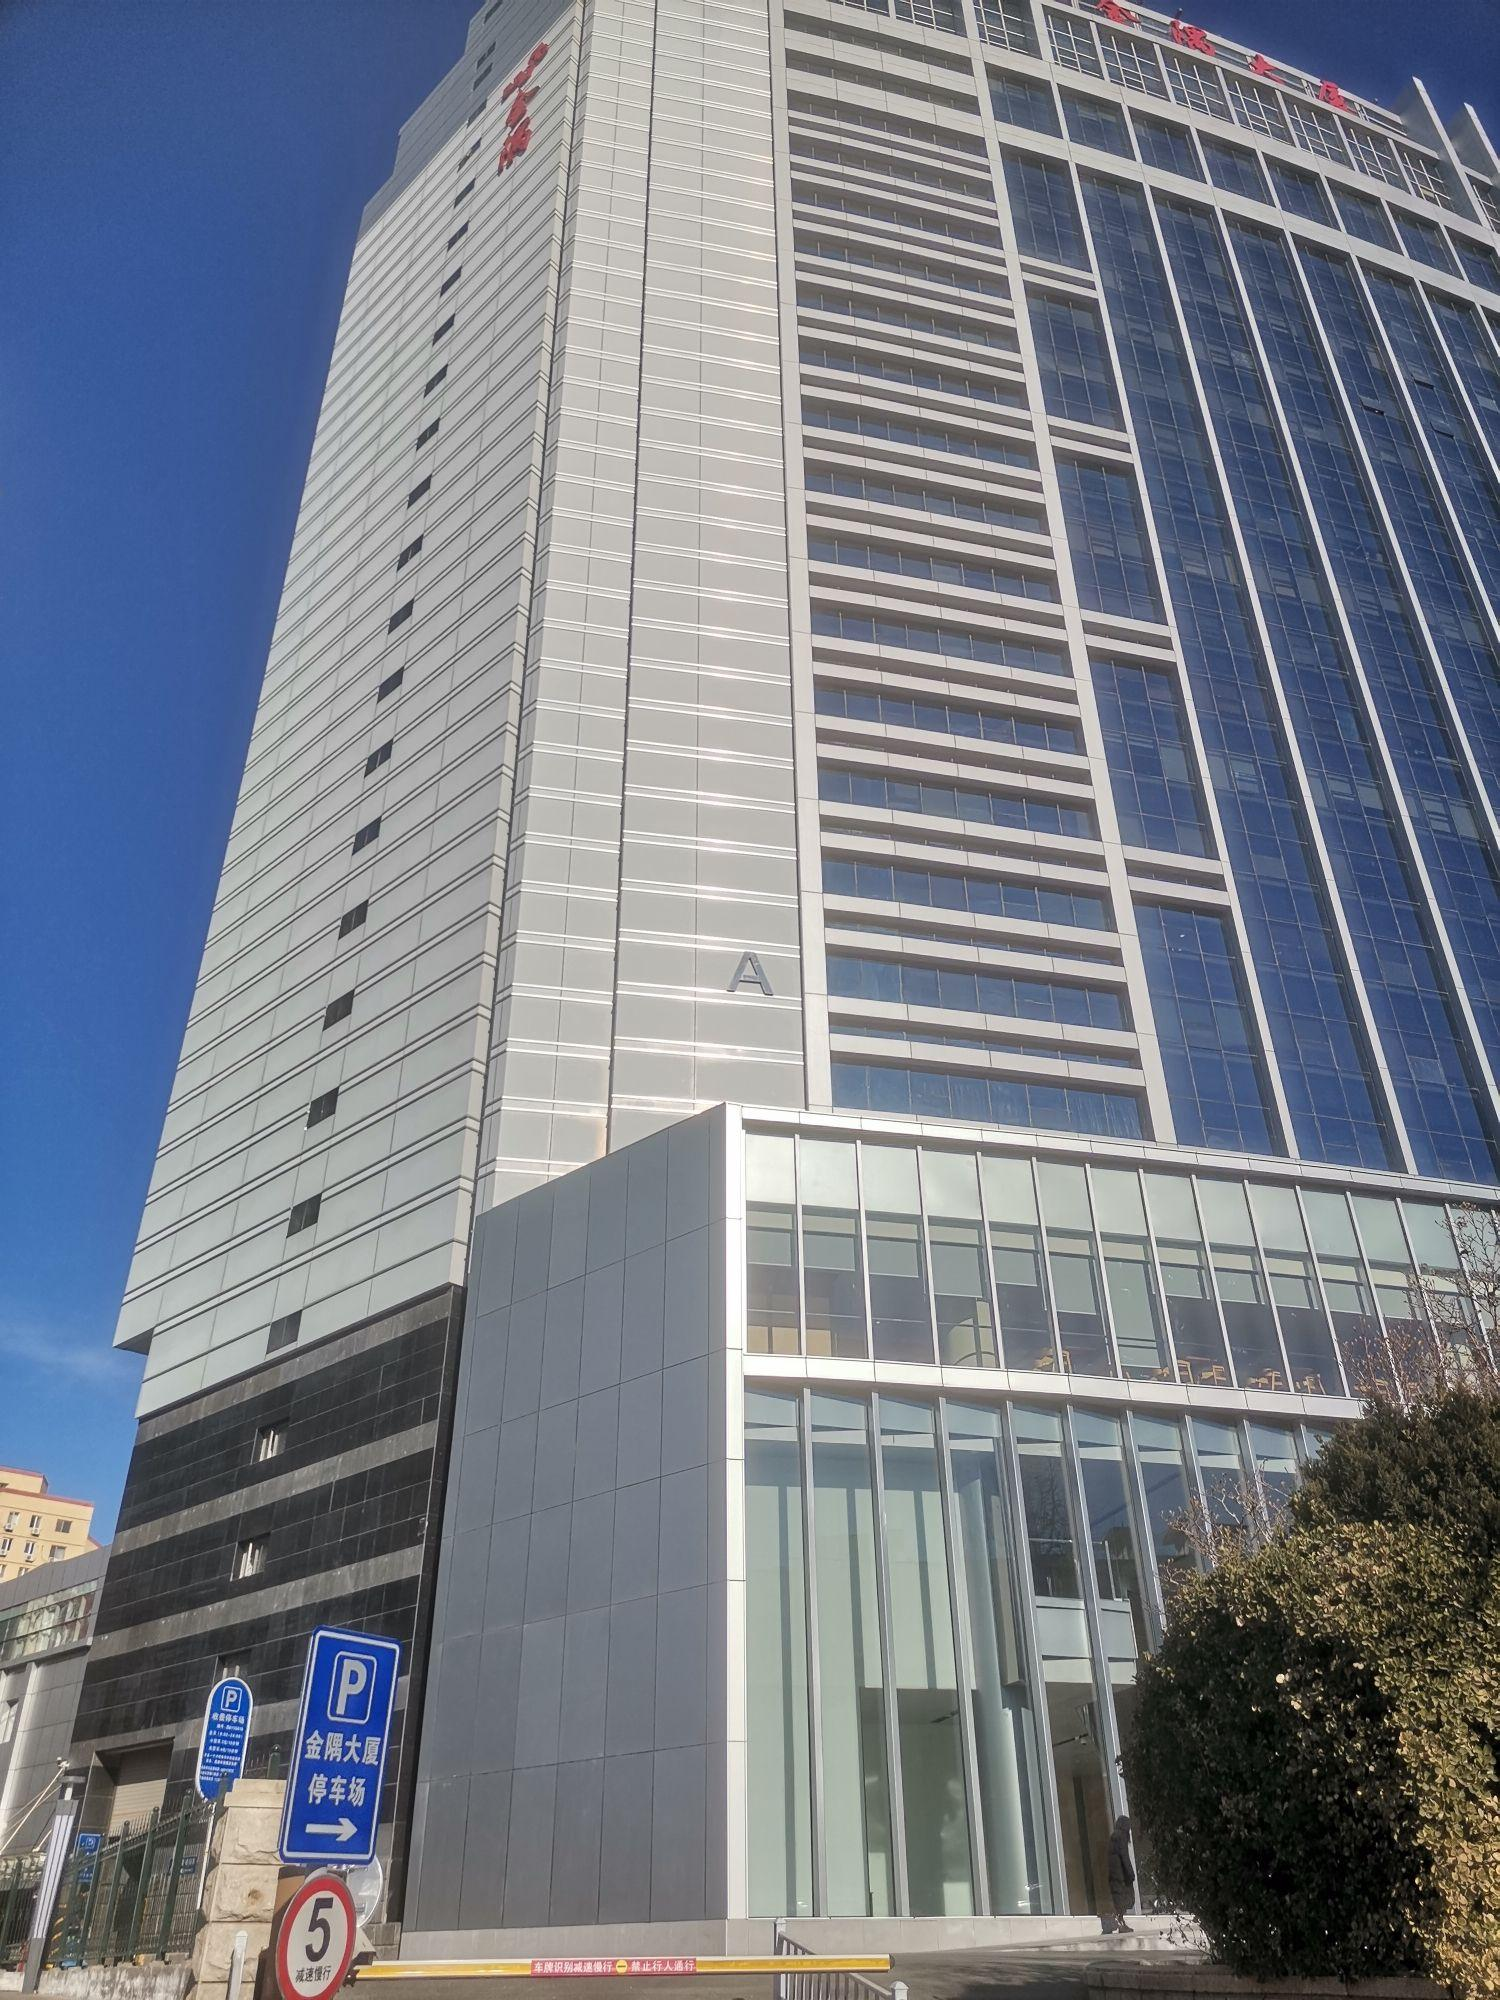
地标名称：金隅大厦
所在城市：北京市·西城区